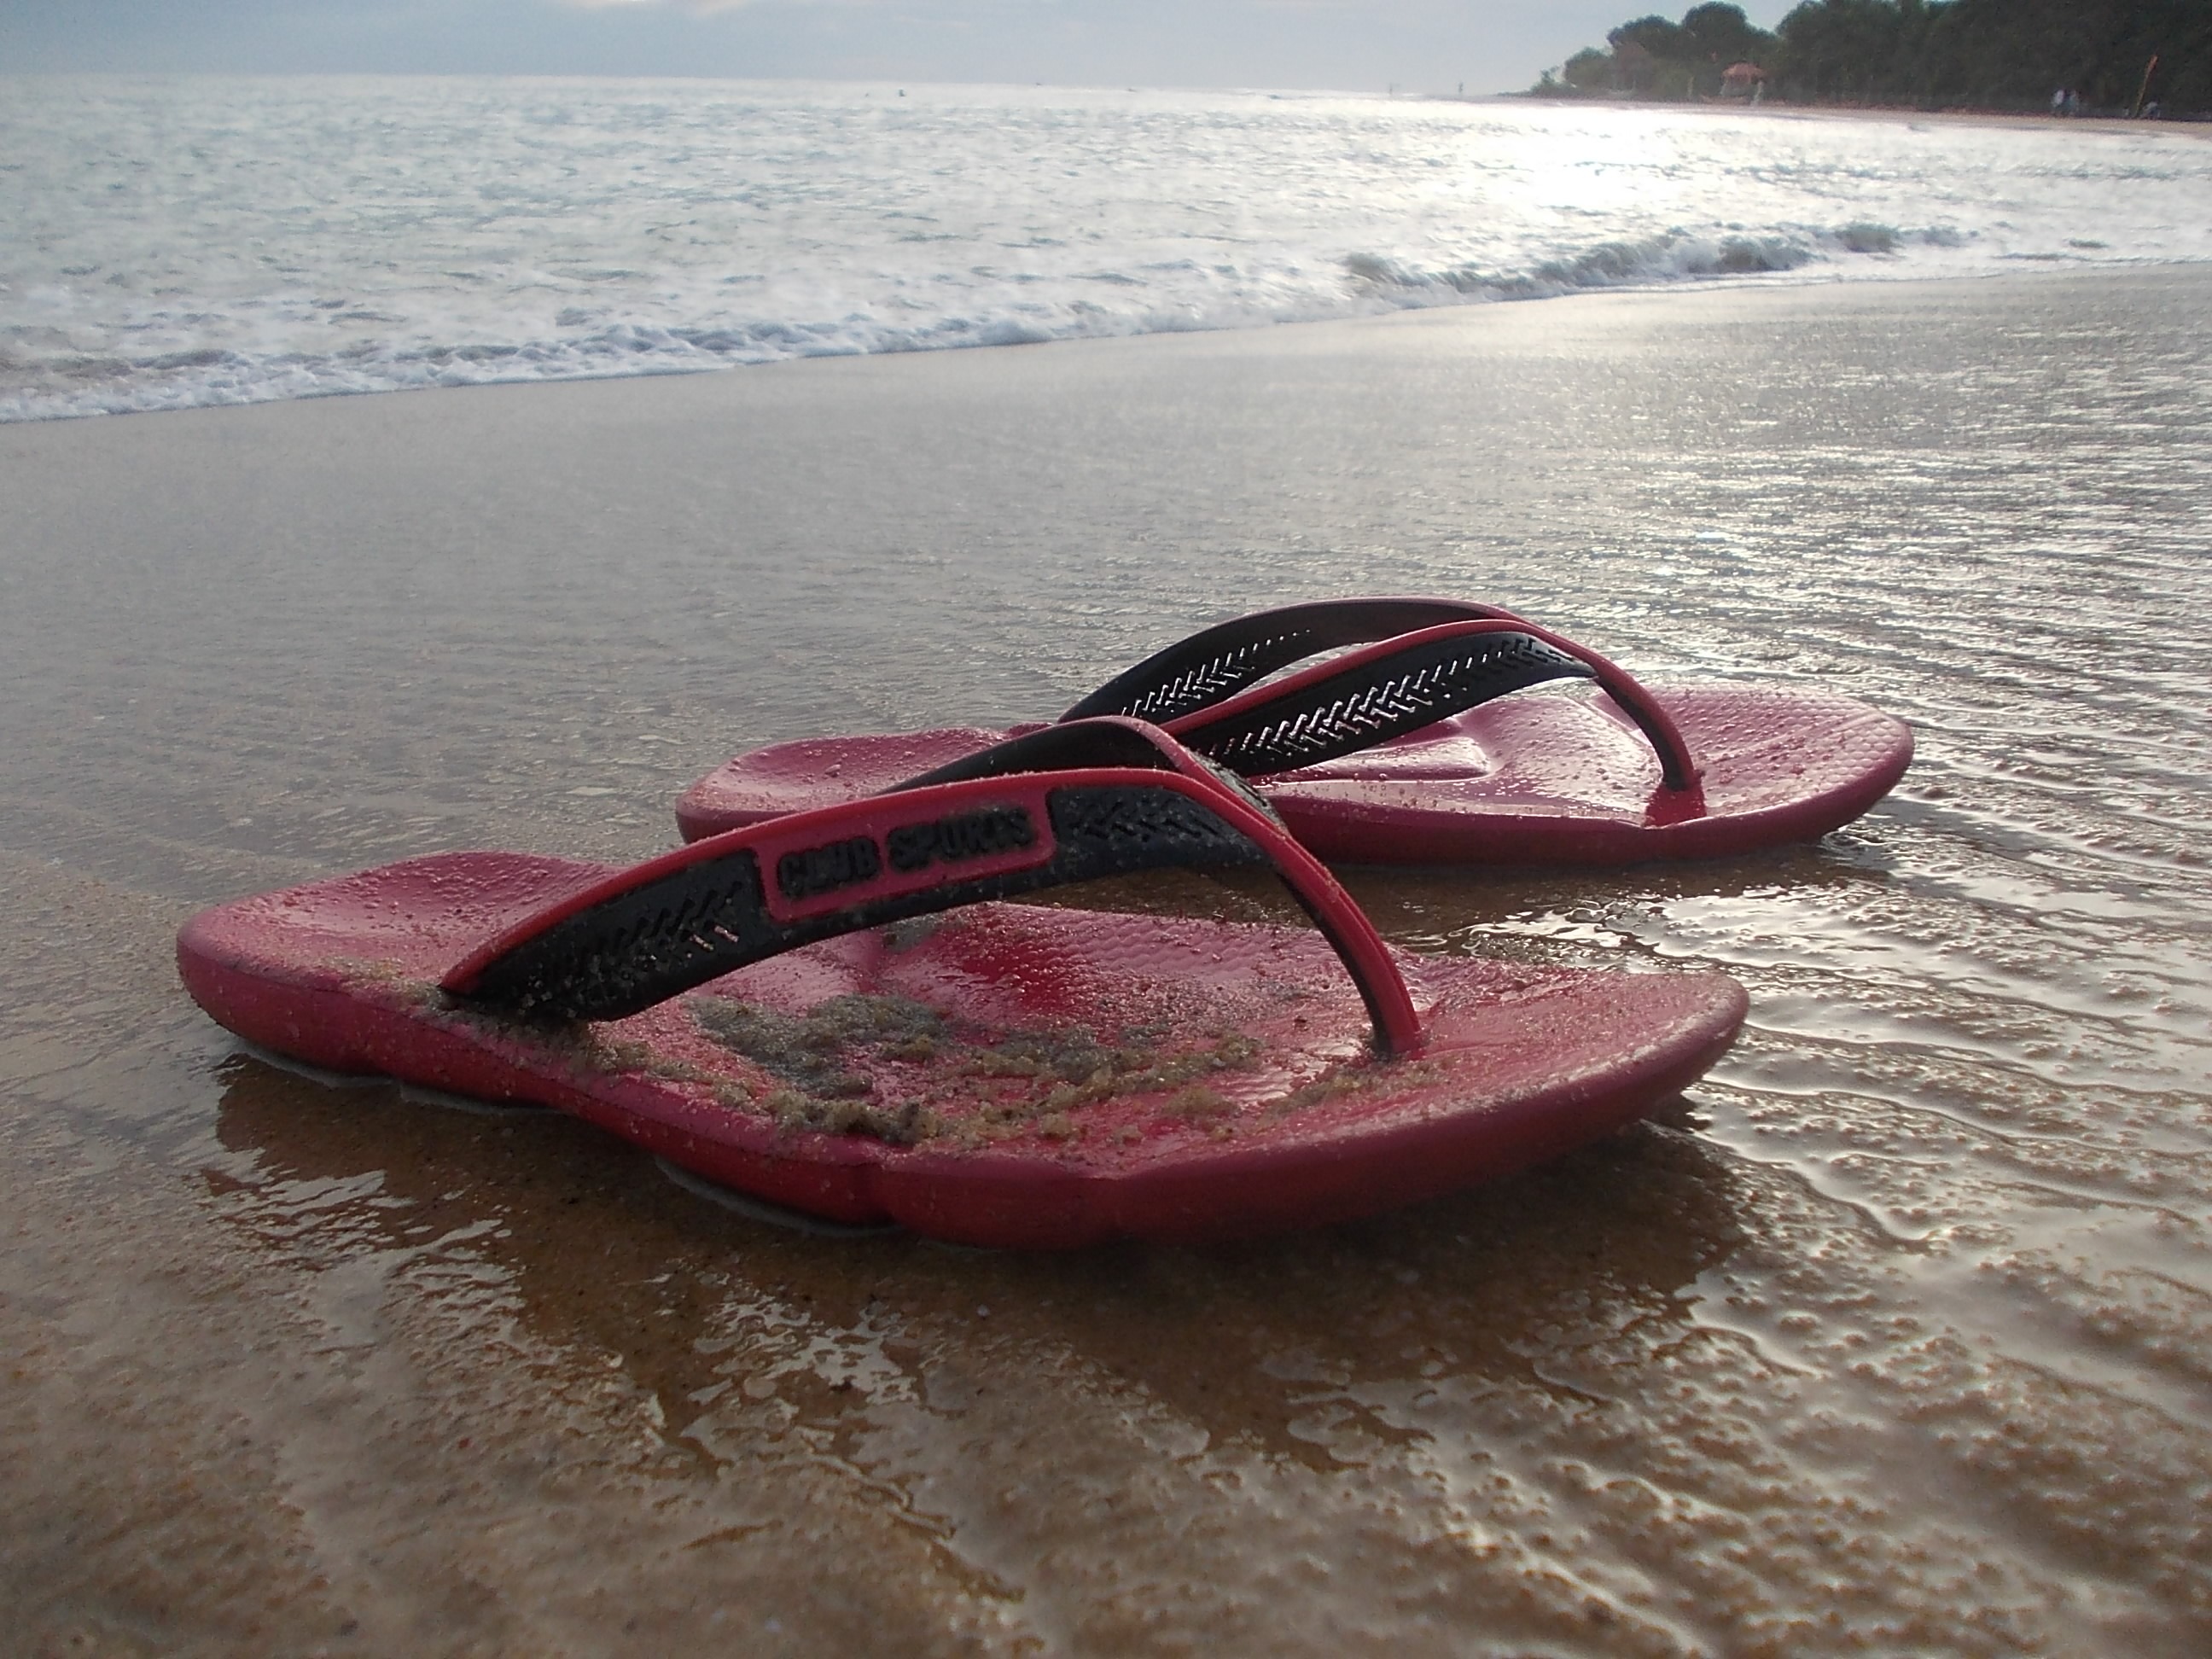
beach, sea, ocean, shoe, sunrise, sunset, leg, pink, sandal, human body, footwear, sand beach, beautiful beach, south sea, flip flops, sleeper, outdoor shoe